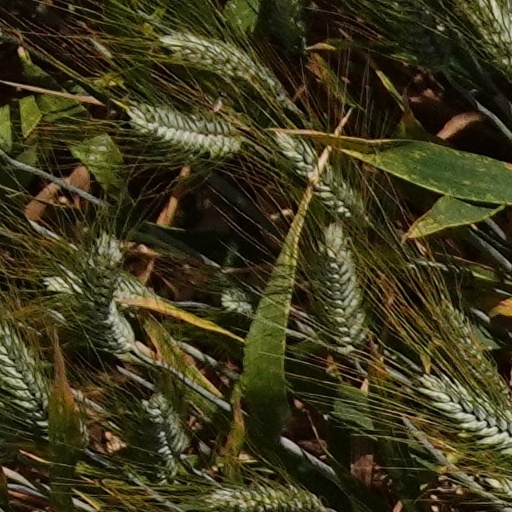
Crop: wheat